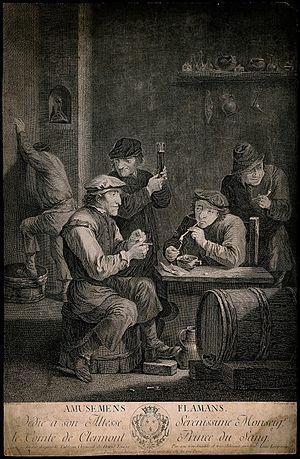
Louis-Simon Lempereur, né le 16 mai 1728 à Paris où il est mort le 5 avril 1808, est un graveur d'interprétation au burin, français.